El Hijo del Santo

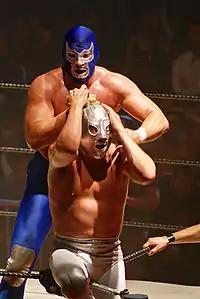
El Hijo del Santo (in front, in silver costume) in a match against Blue Demon Jr.

"Santito", as he is often called, was the only one of his father's 10 children to become a professional wrestler. He began wrestling without his father's consent in February 1982 as "El Korak" but he made his official debut as "El Hijo del Santo" in October of that year after he earned his college degree at the Universidad Iberoamericana in Communication Science per his father's request. He shared his father's look, the silver mask, tights and cape, and moves but he is shorter than his father was and, although he would never become the same cultural icon, he has been said to be a better in-ring performer than his father.